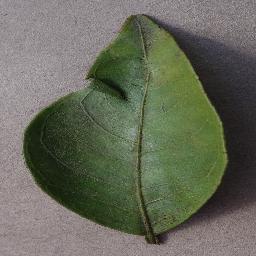
Label: Orange___Haunglongbing_(Citrus_greening)